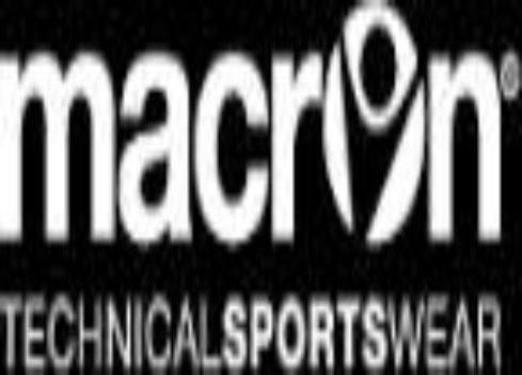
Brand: macron
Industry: Sports